Kansas

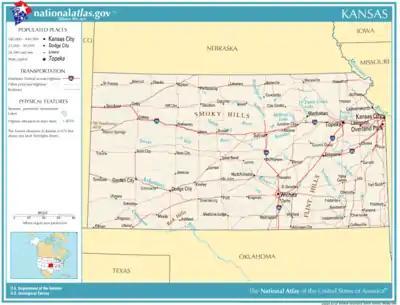
Kansas Highway Map.

Salina is the largest city in central and north-central Kansas. South of Salina is the small city of Lindsborg with its numerous Dala horses. Much of the architecture and decor of this town has a distinctly Swedish style. To the east along Interstate 70, the historic city of Abilene was formerly a trailhead for the Chisholm Trail and was the boyhood home of President Dwight D. Eisenhower, and is the site of his Presidential Library and the tombs of the former president, First Lady and son who died in infancy. To the west is Lucas, the Grassroots Art Capital of Kansas.